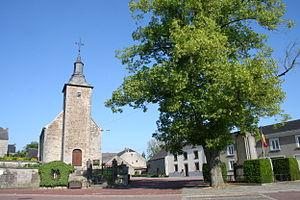
Auffe (Belgique), l’église Saint-Lambert (XIIIe siècle).